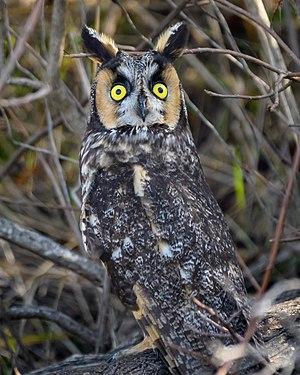
Le Hibou moyen-duc est une espèce de rapaces nocturnes de la famille des strigidés, peuplant l'Europe, l'Asie et l'Amérique du Nord.